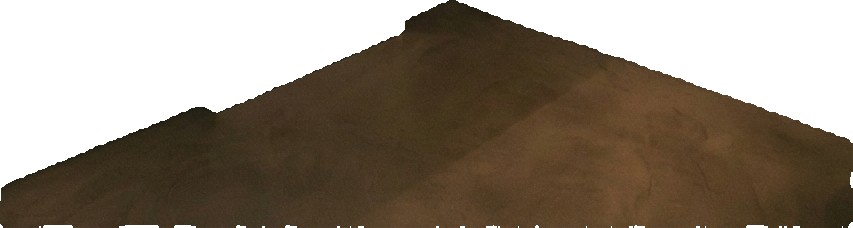
Surface category: floors